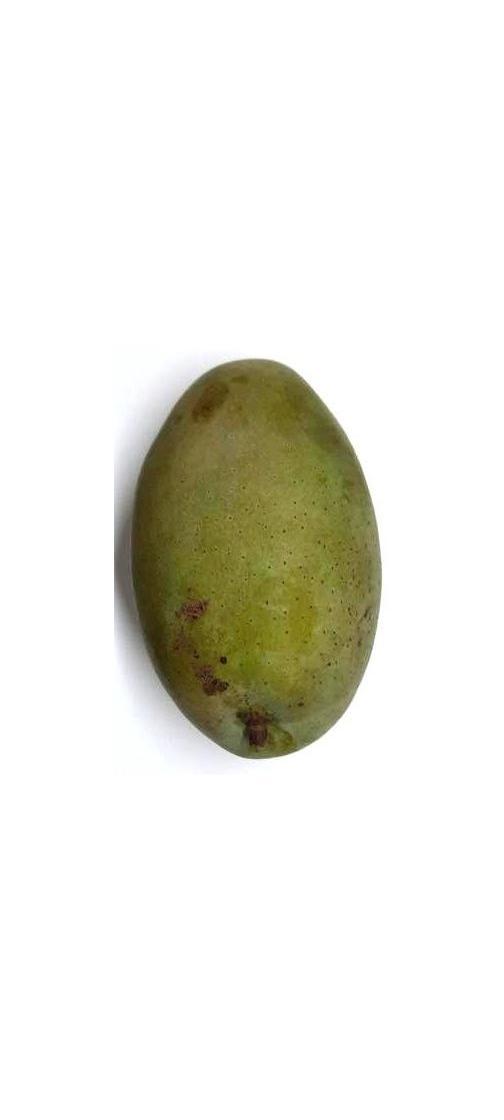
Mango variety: Fazli Shurmai